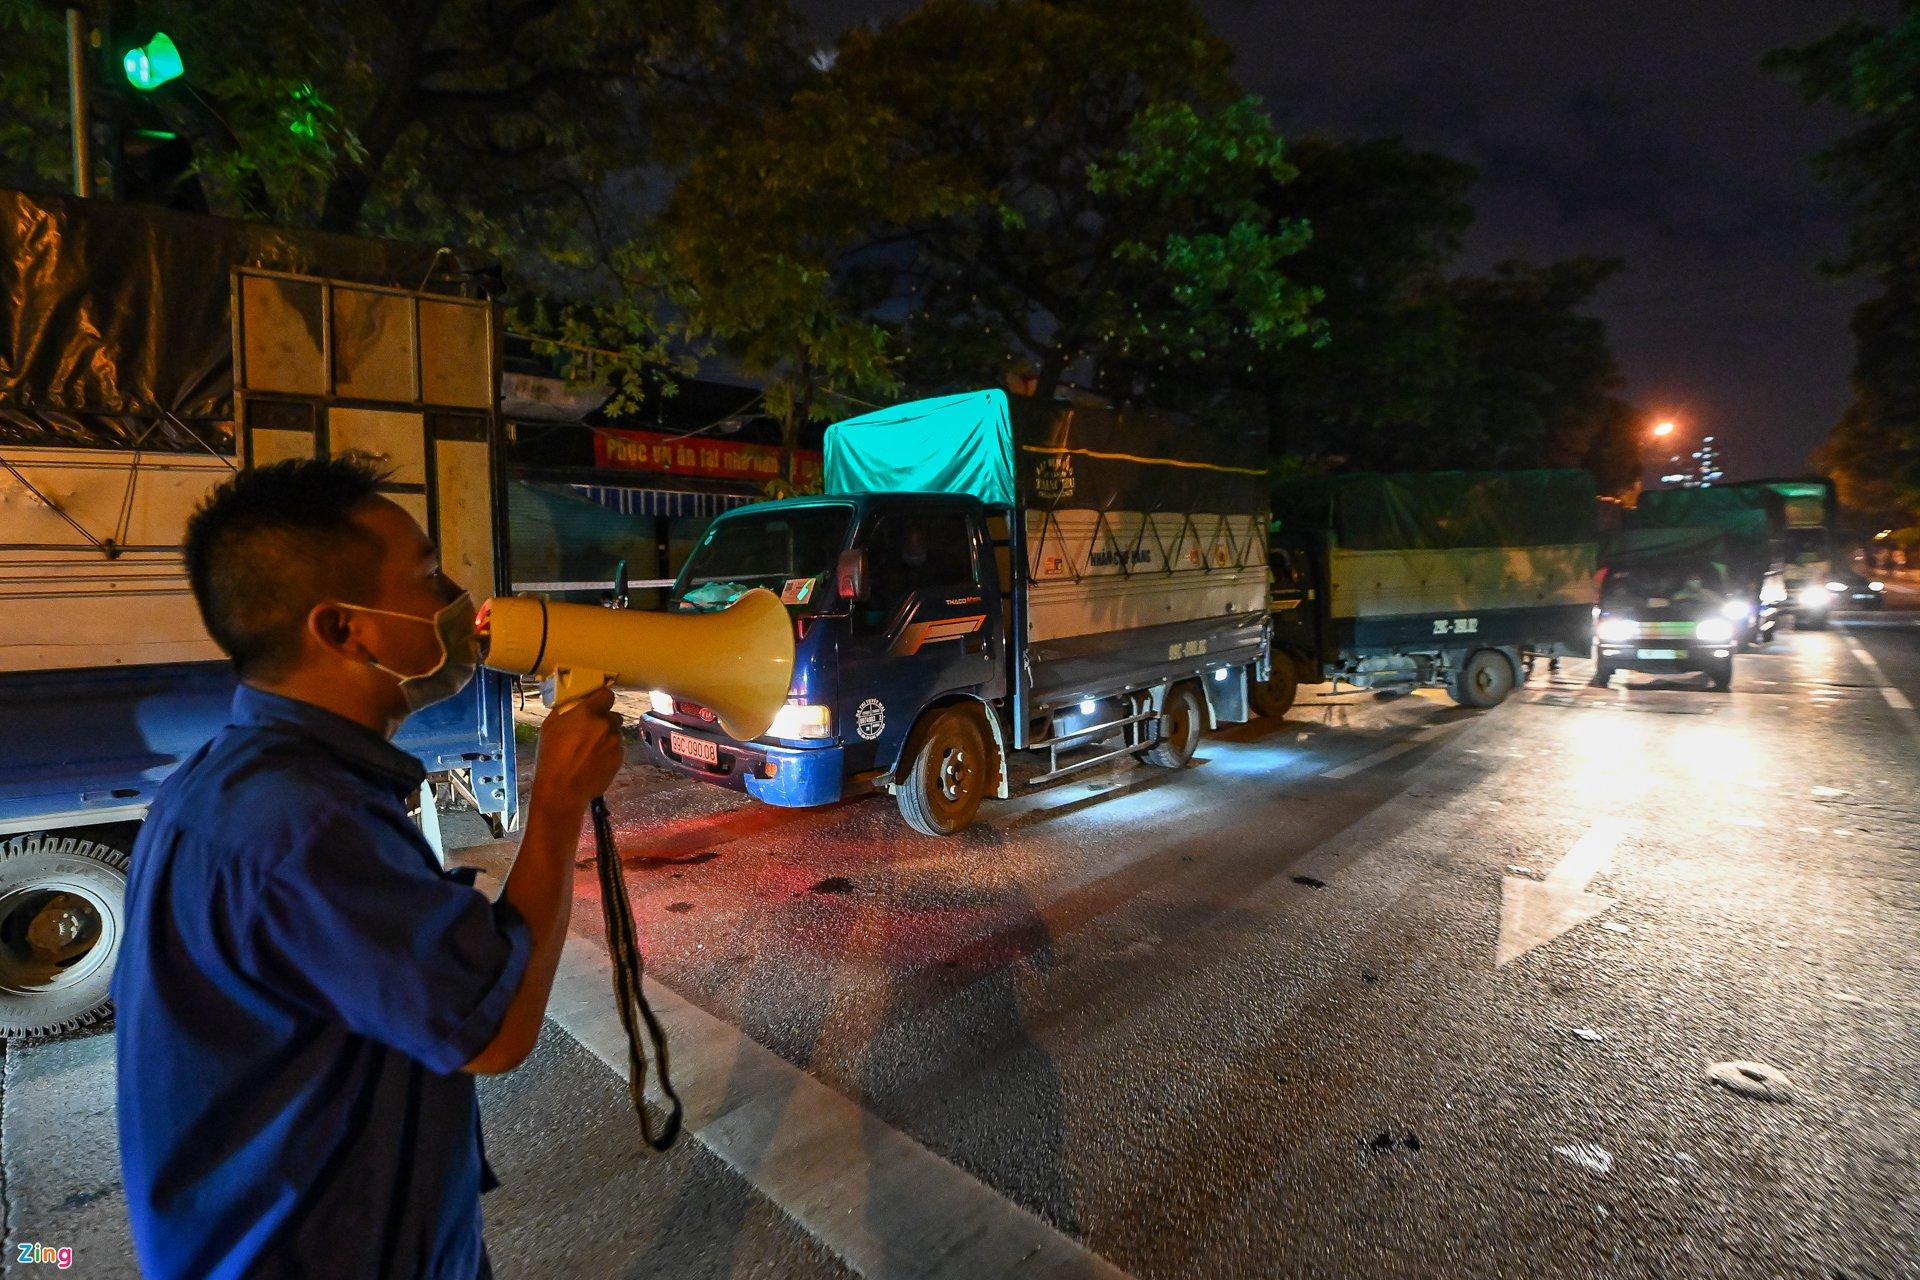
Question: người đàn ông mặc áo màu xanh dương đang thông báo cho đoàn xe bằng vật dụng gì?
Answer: ông ấy thông báo cho đoàn xe bằng một cái loa